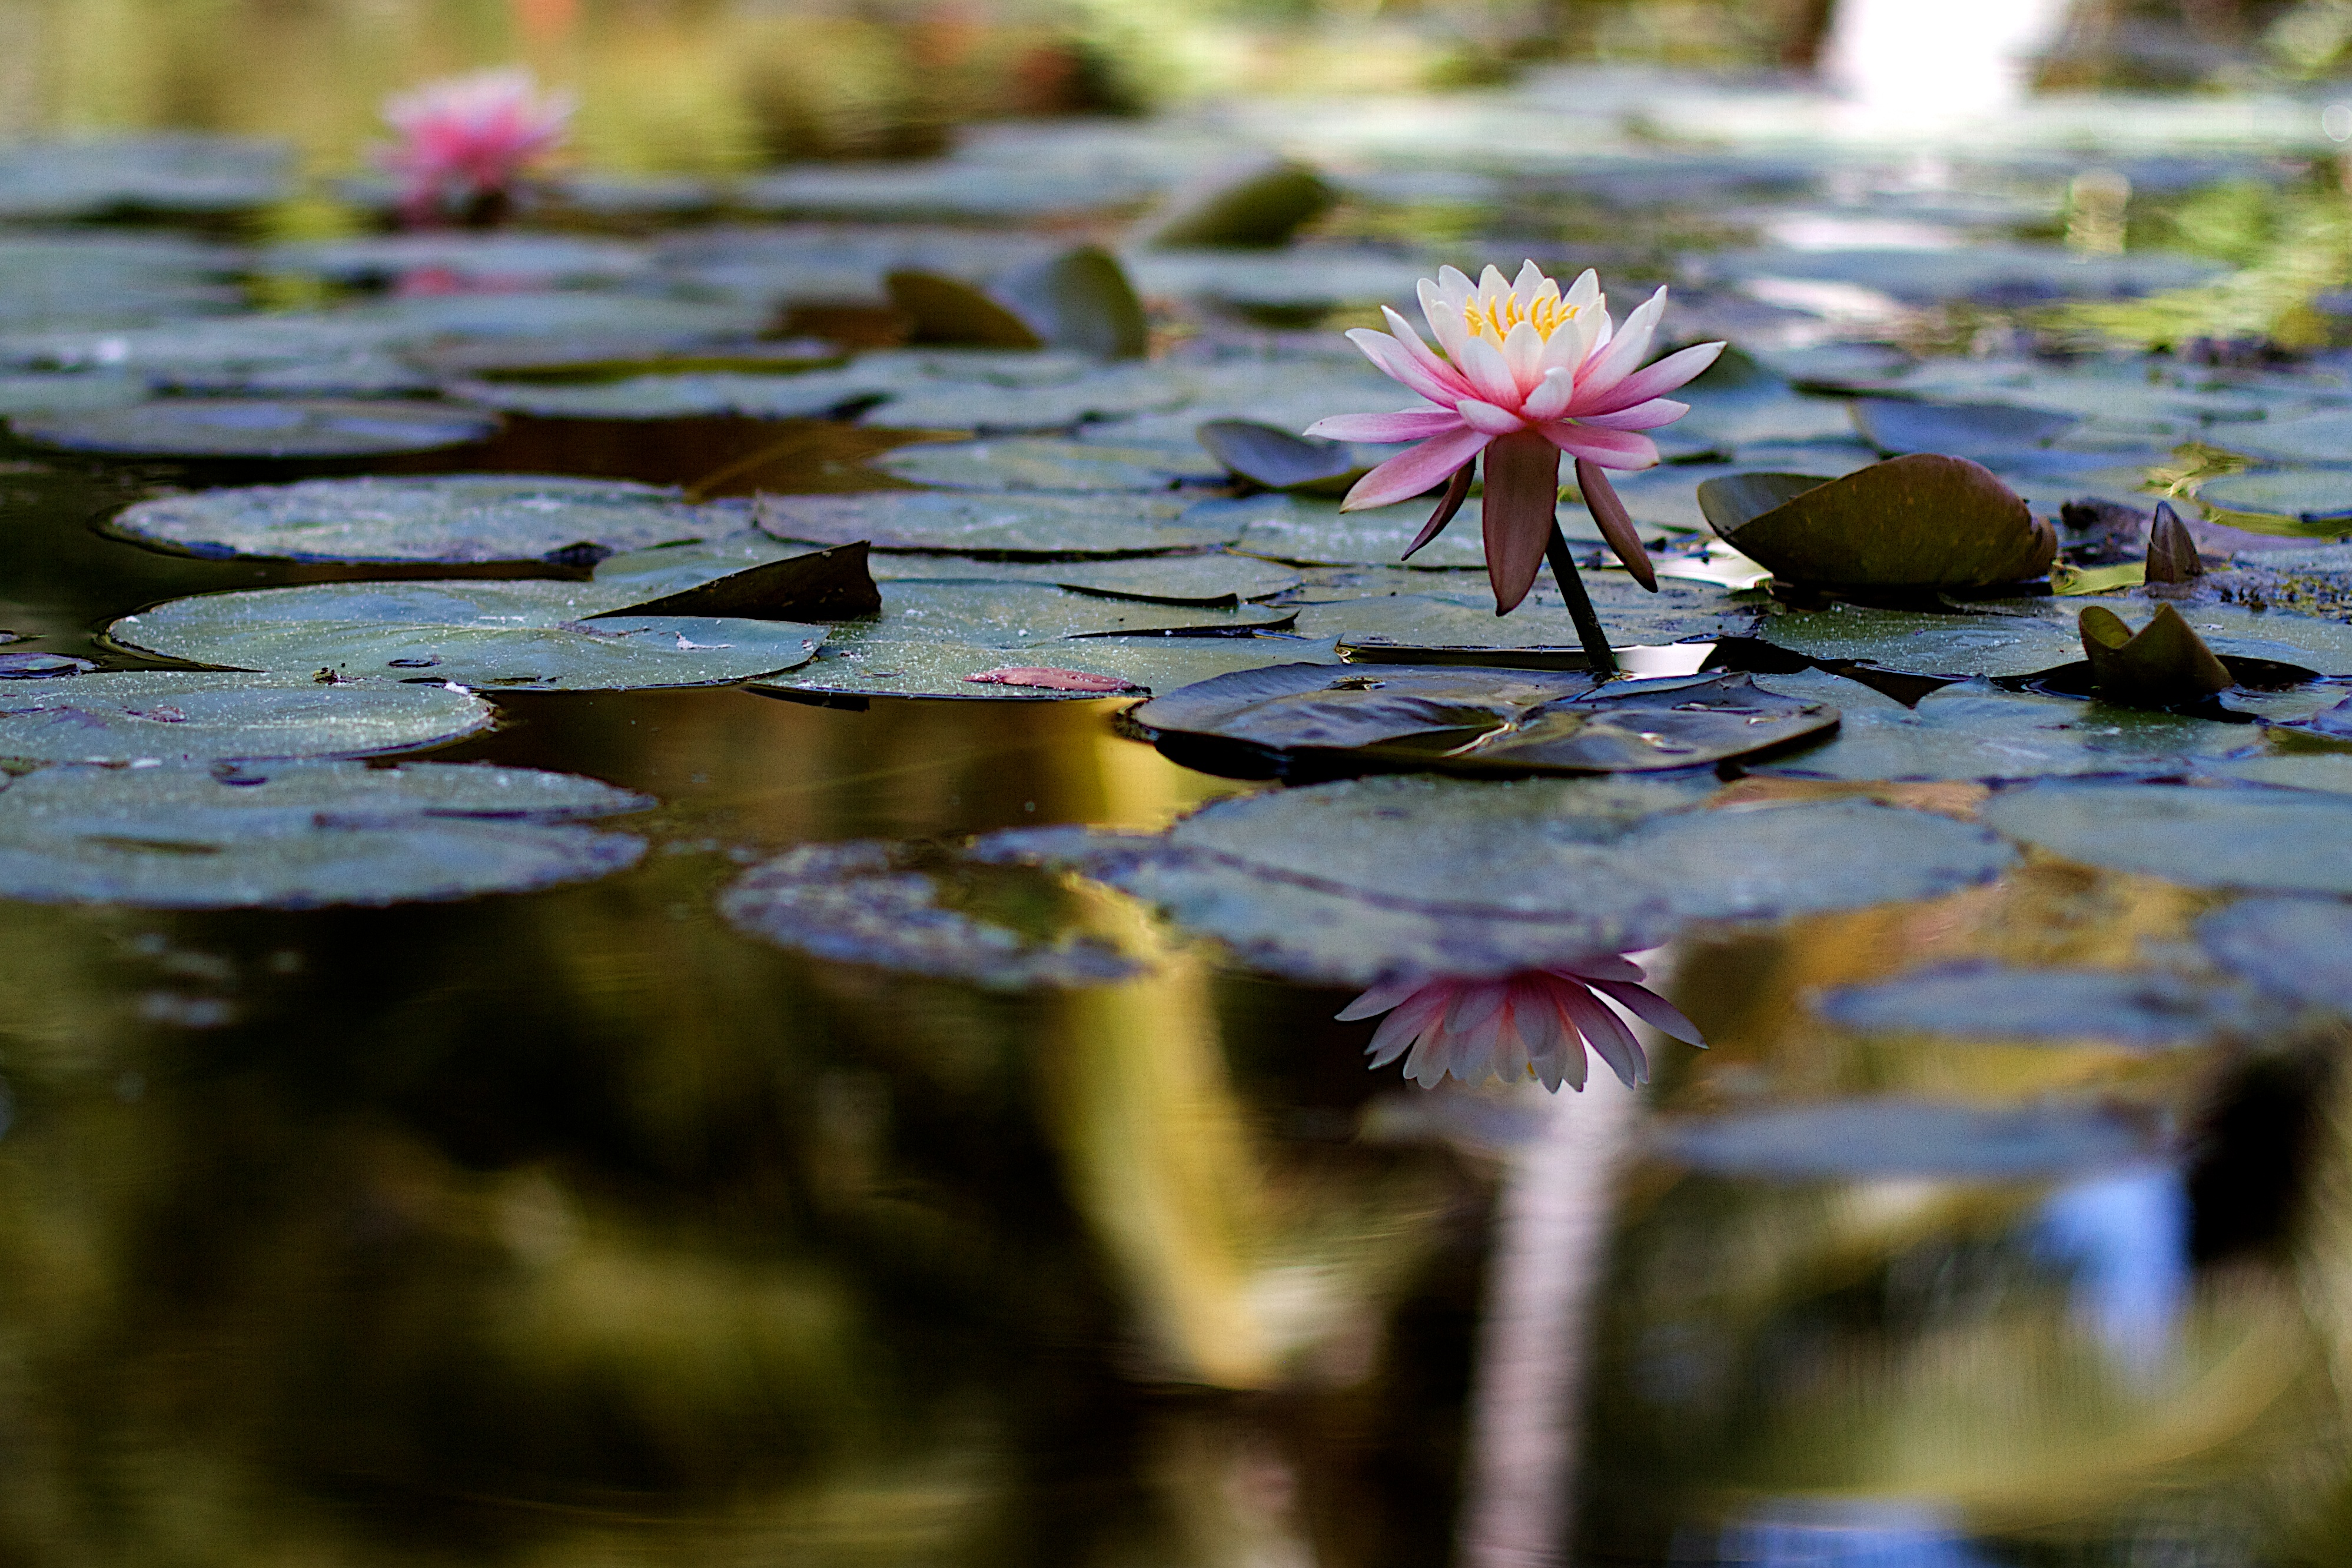
tree, water, nature, plant, leaf, flower, pond, reflection, autumn, botany, flora, season, fauna, 2016366